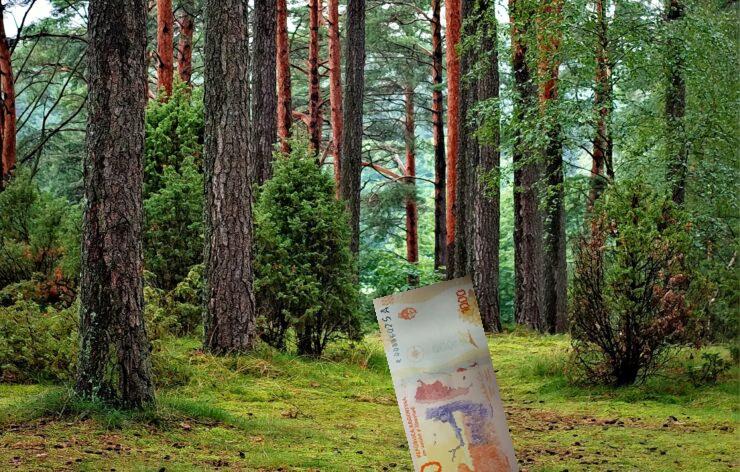
Denominación: 1000